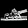
Label: Sandal